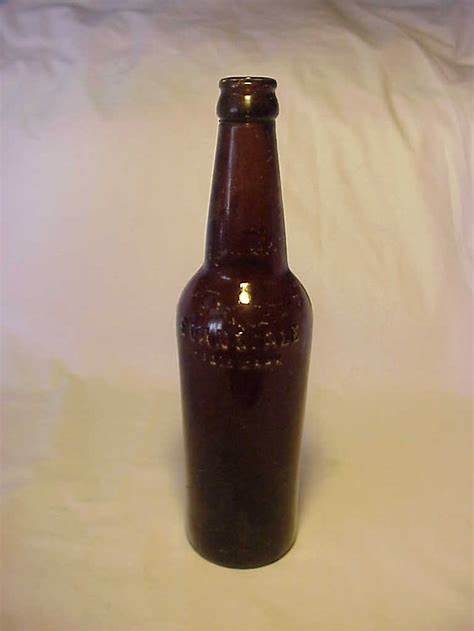
Waste category: glass